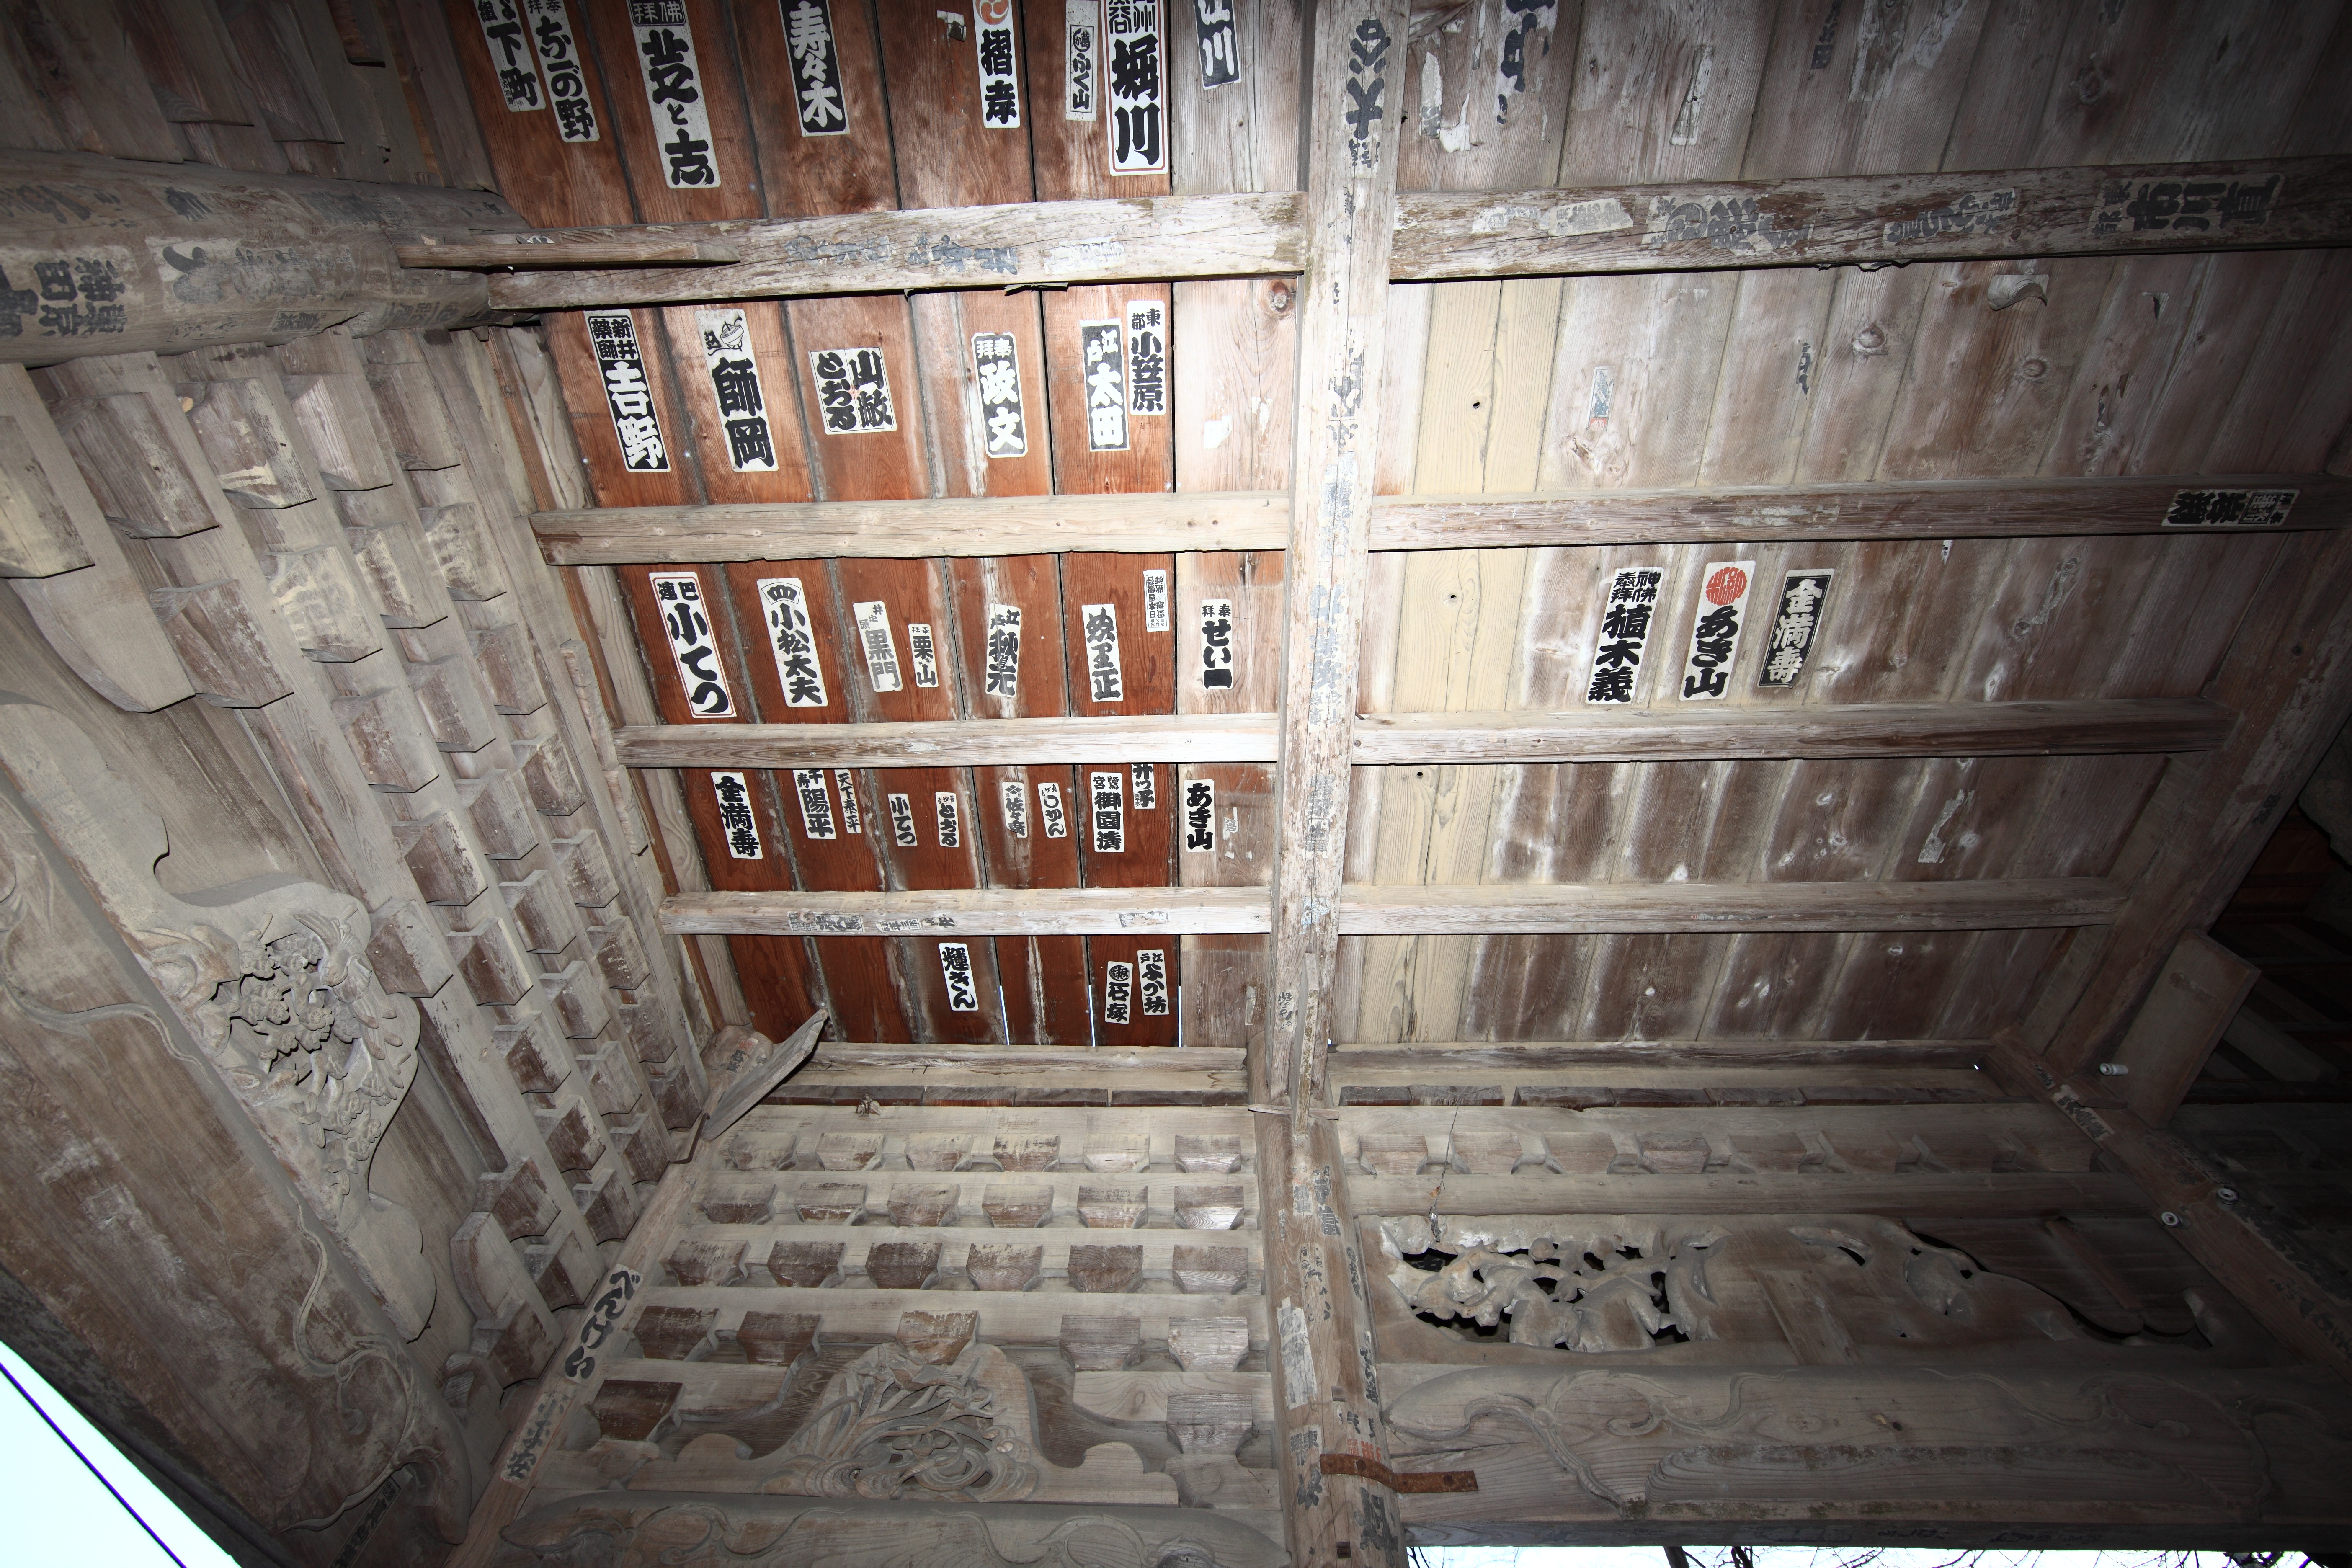
house, building, wall, high, room, 5d, hires, markii, hi, res, resolution, saitama, senjafuda, senshafuda, hikigun, yoshimi, iwamurokannon